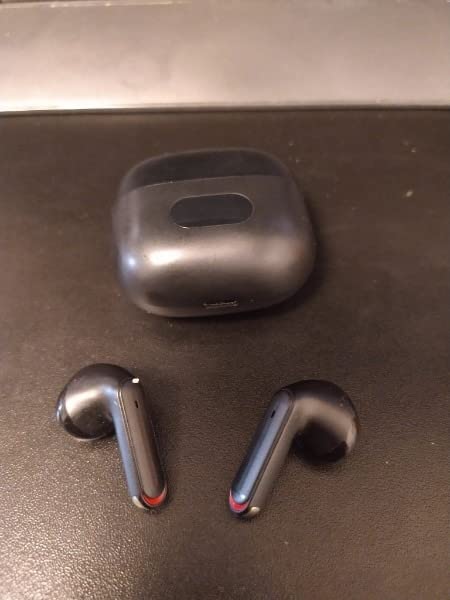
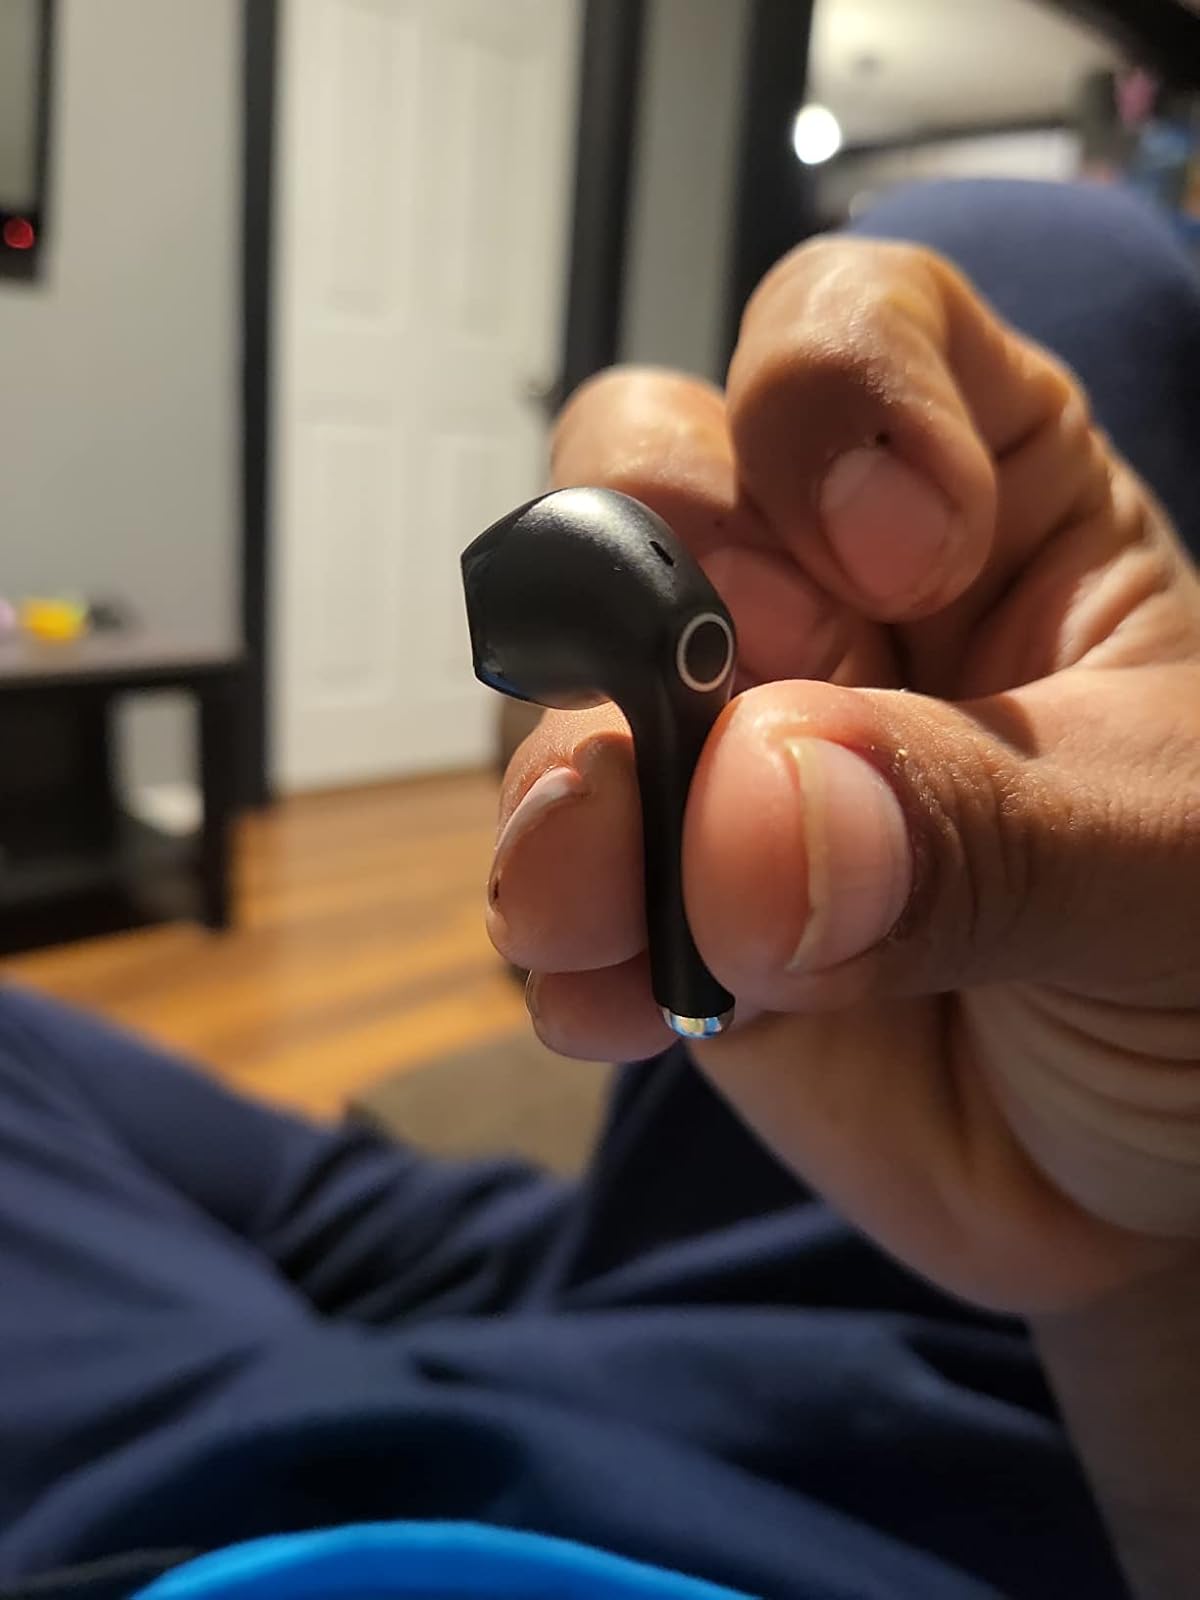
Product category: earbuds
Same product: no